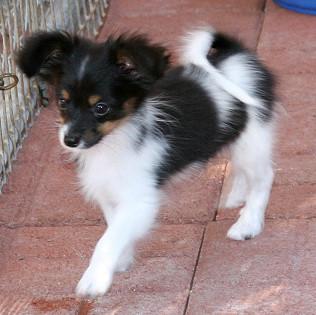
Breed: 806-n000129-papillon